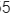
Number: 5